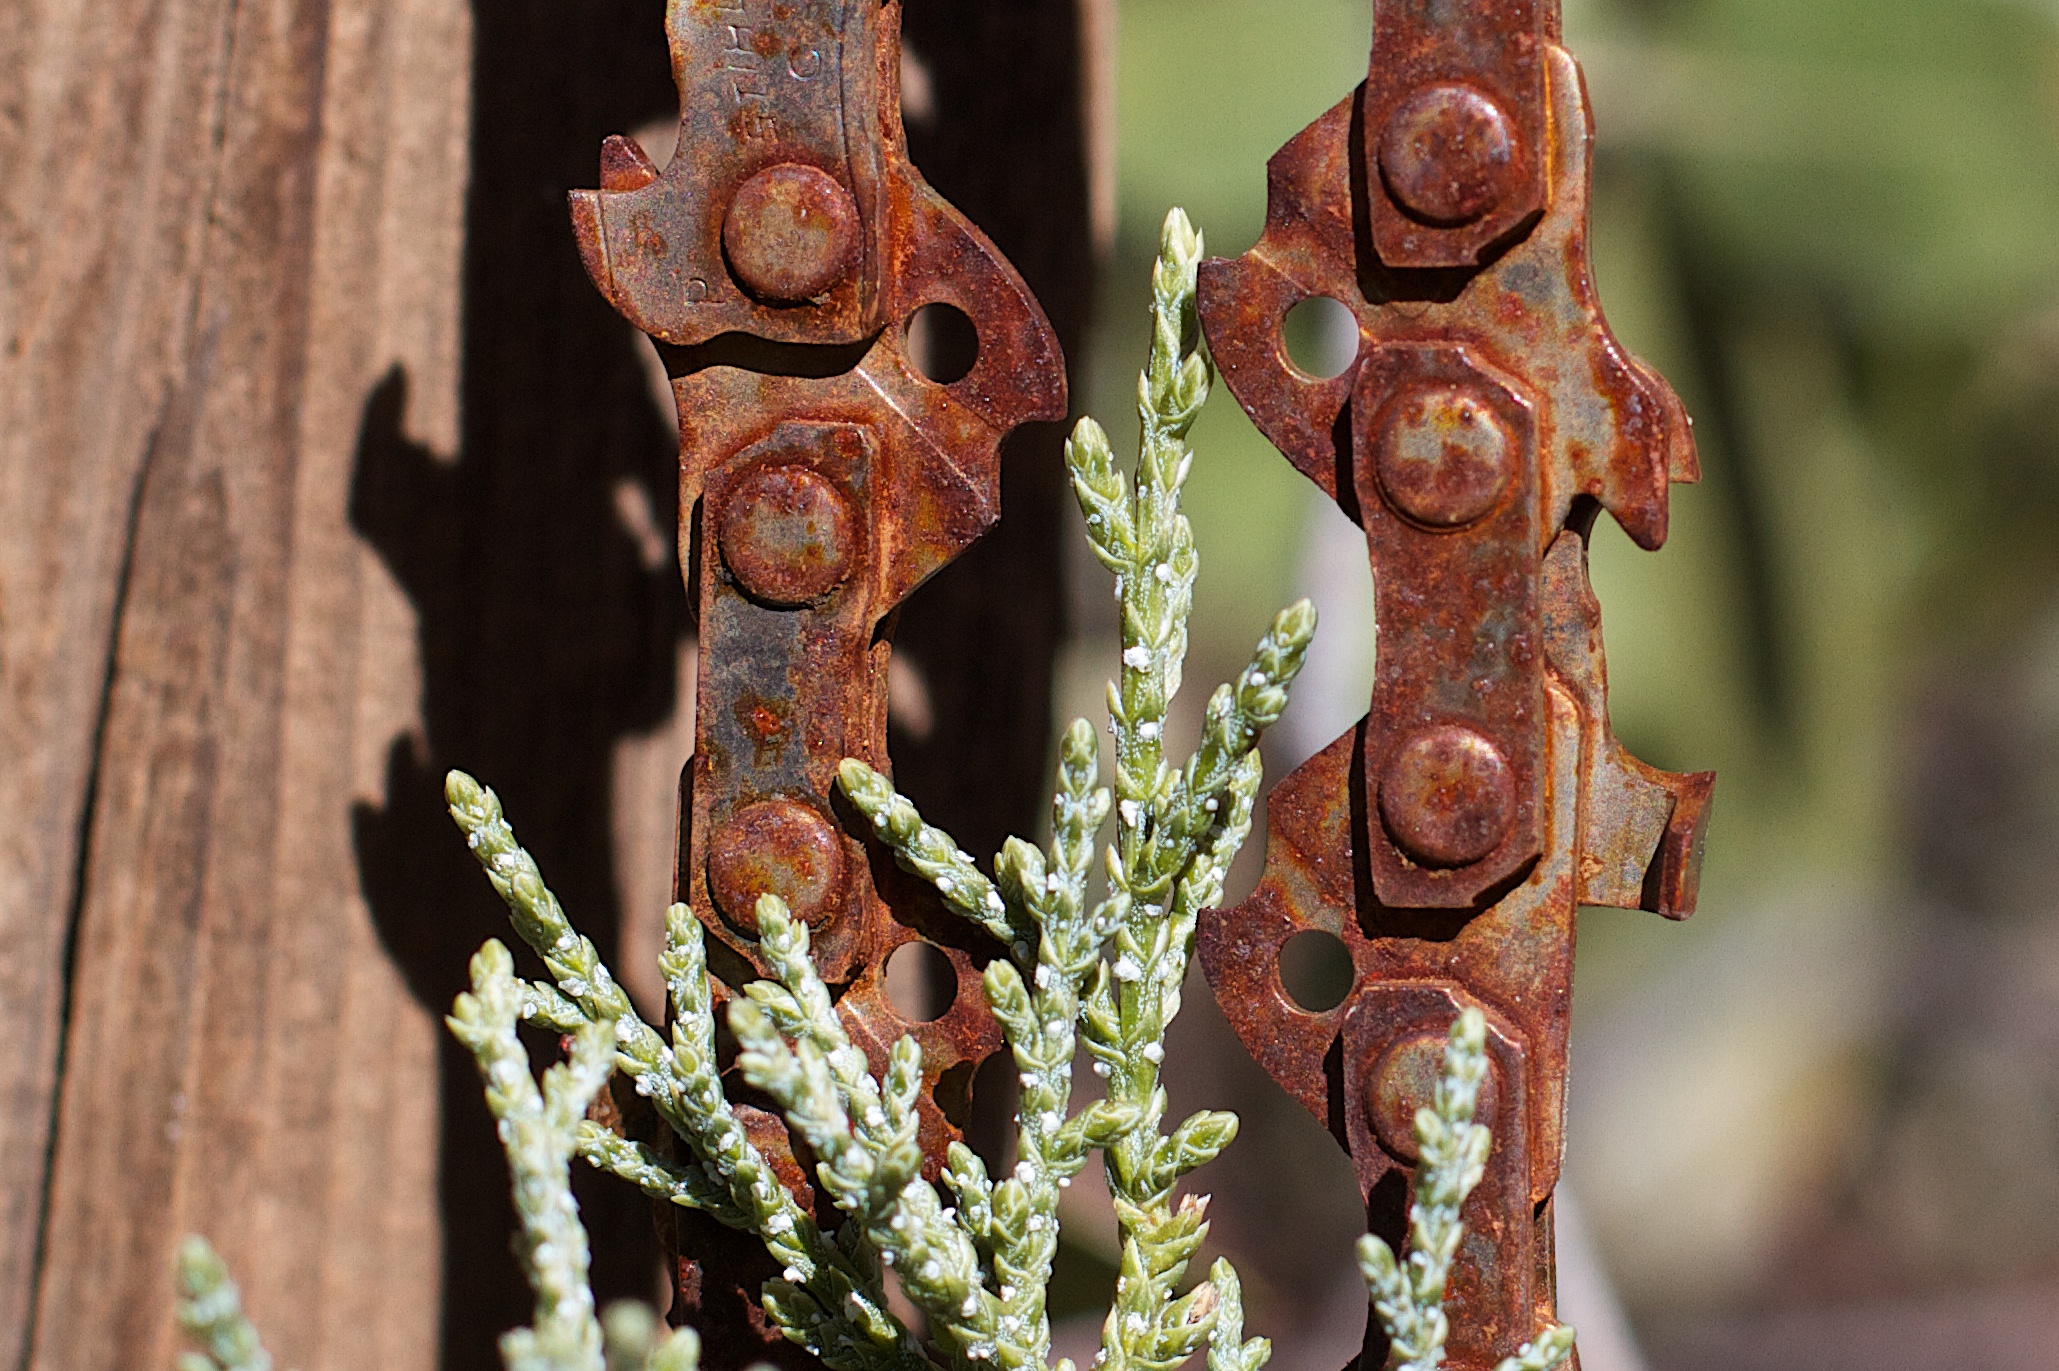
wood, flower, monument, rust, statue, sculpture, art, temple, carving, macro photography, ancient history